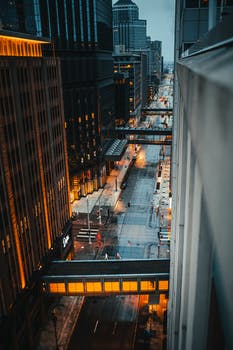
Label: No Watermark